Confessionalism (politics)

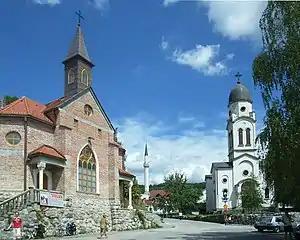
Catholic church, mosque and Serbian Orthodox church in Bosanska Krupa, Bosnia and Herzegovina.

Multiconfessional countries have a power sharing arrangement between people of different faiths, usually three or more significant confessional groups within the same jurisdiction. Examples of modern countries deemed multiconfessional are Lebanon and Bosnia and Herzegovina.